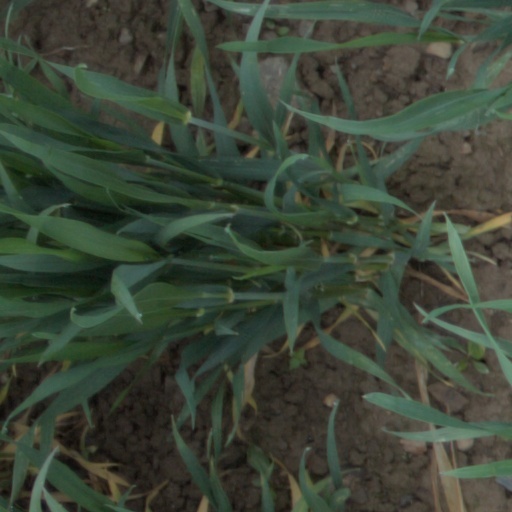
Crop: wheat